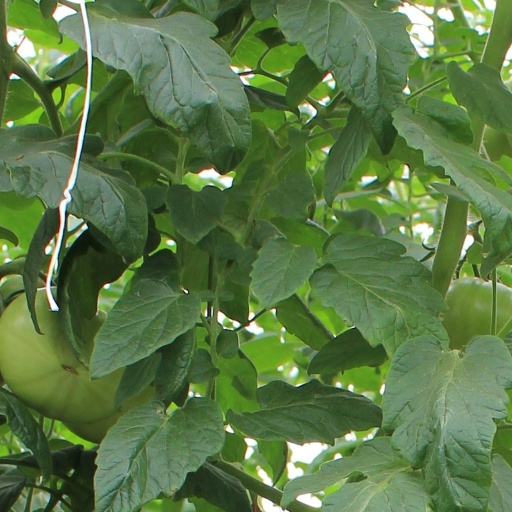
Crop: tomato